Wehrmacht prison Anklam

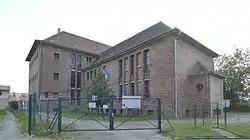
Former Wehrmacht prison in Anklam

The Wehrmacht prison Anklam was one of eight military prisons of the Wehrmacht (armed forces) in Nazi Germany. The listed building is located west of the Friedlander Straße in the southern part of Anklam. Since 2005 it has been the seat of the foundation, "Center for Peace Work - Otto Lilienthal - Hanseatic City of Anklam". It serves as an educational resource center and a memorial to victims of the Nazi military justice system during 1933-1945.